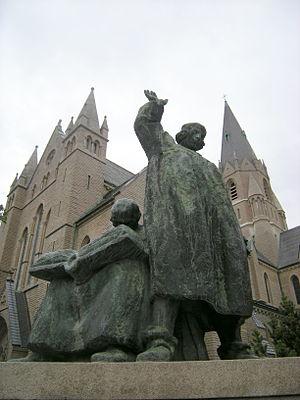
Laurentius Petri est un prêtre suédois né en 1499 à Örebro et mort le 26 octobre 1573 à Uppsala.